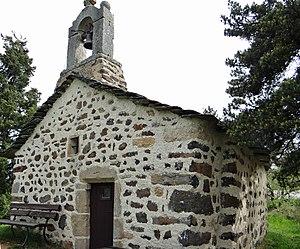
Saint-Julien-Chapteuil - Chapelle de la Chapelette - Façade et cloche
Saint-Julien-Chapteuil est une commune française située dans le département de la Haute-Loire en région Auvergne-Rhône-Alpes.